Twilight: 2000

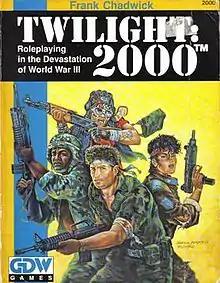
Second edition rulebook from 1990

Twilight: 2000 is a 1984 post-apocalyptic military tabletop role-playing game published by Game Designers' Workshop (GDW). Set in the aftermath of World War III (the "Twilight War"), the game operates on the premise that the United States/NATO and the Soviet Union/Warsaw Pact have fought a lengthy conventional war followed by a limited nuclear war with all its consequences. The player characters are survivors of said war.